All Saints' Church, Wistow

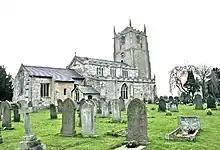
The church, seen from the north-east, in 2006

All Saints' Church is the parish church of Wistow, a village north-west of Selby in North Yorkshire, in England.